Saunders King

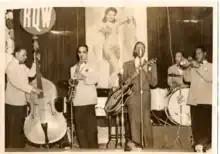
Saunders King and his Orchestra

The track was later recorded by both Jimmy Witherspoon and Big Joe Turner.